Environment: real
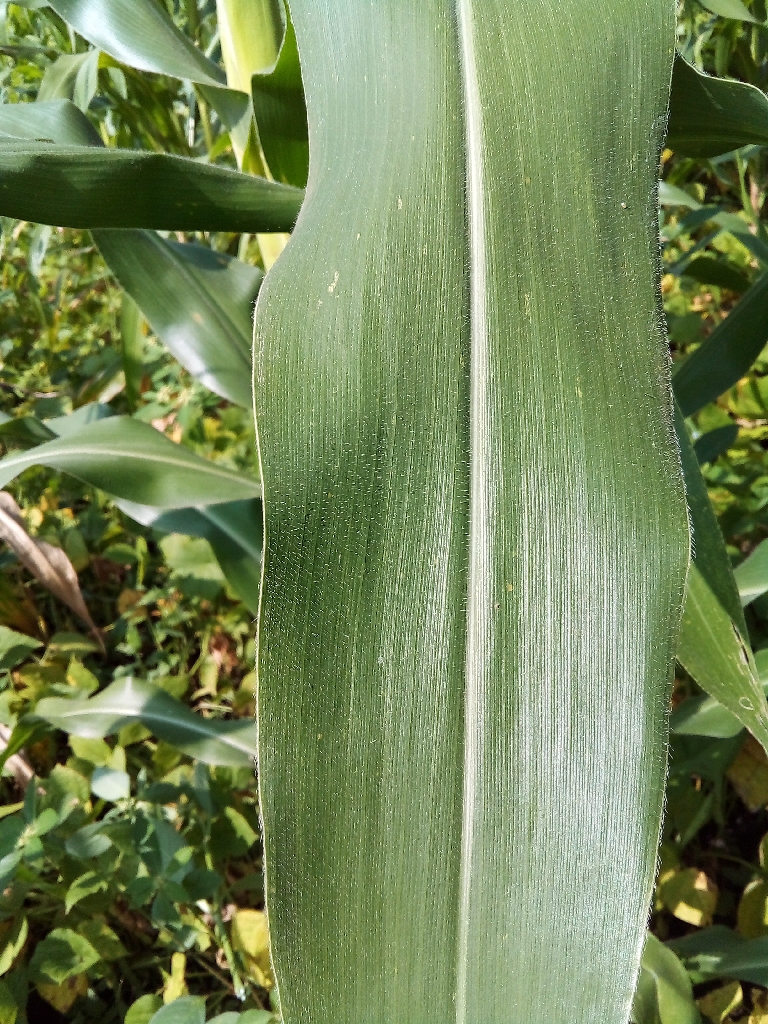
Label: healthy